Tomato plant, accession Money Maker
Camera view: horizontal (90 deg, fisheye); turntable rotation: 210 degrees
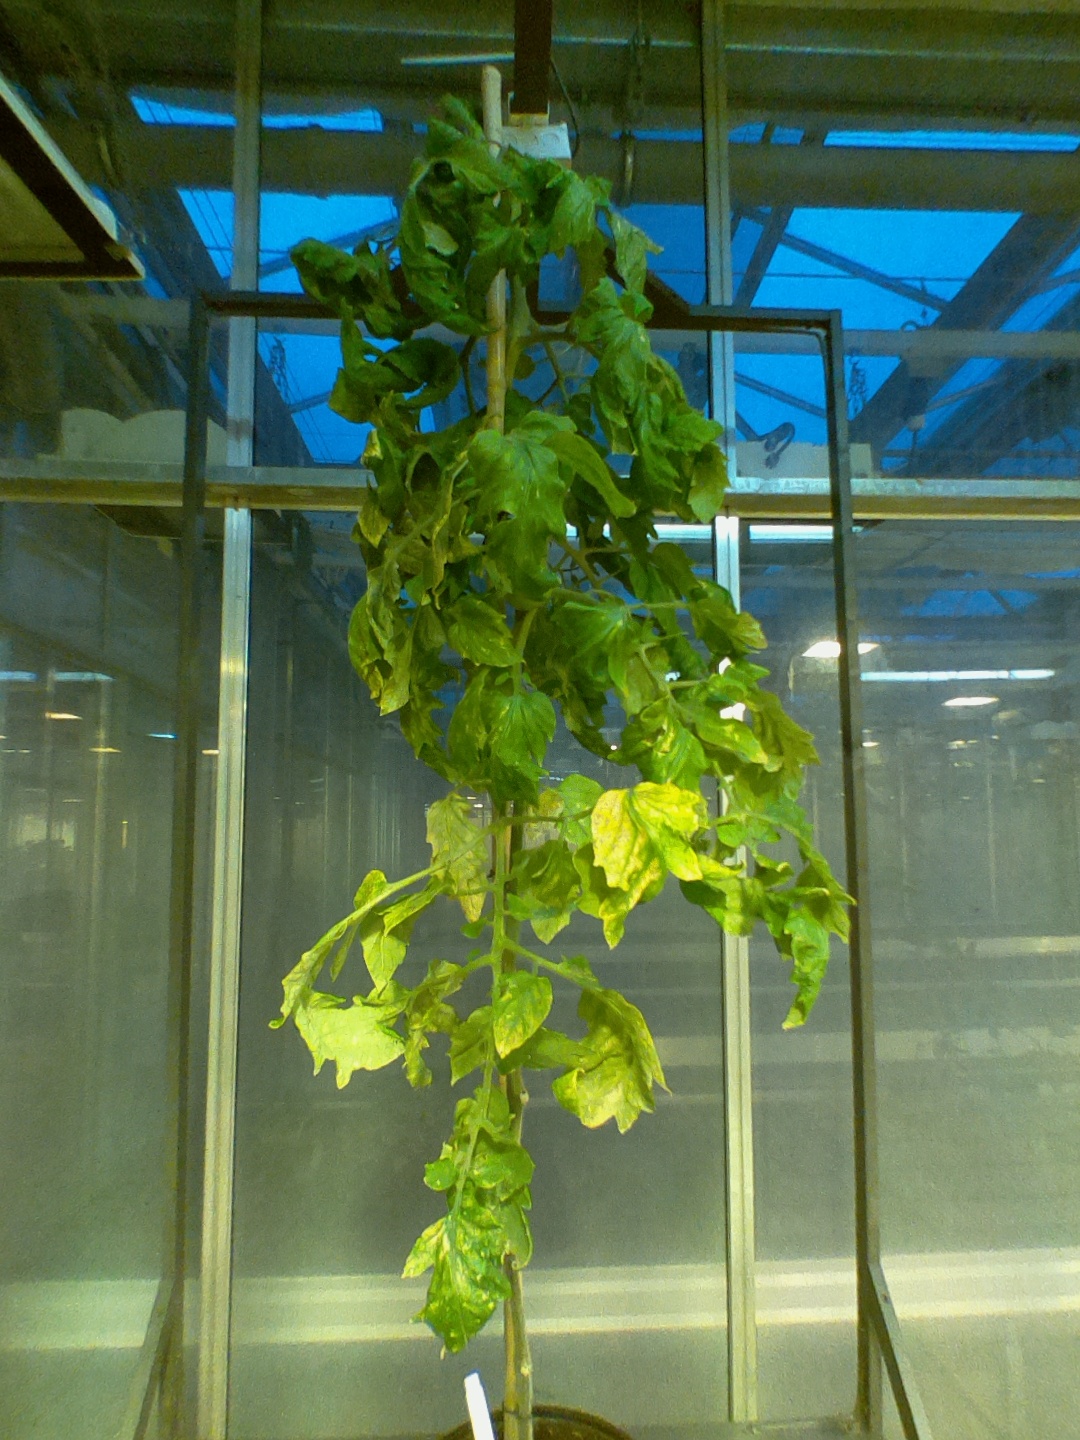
BBCH growth stage 78: 80% -90% of final fruit size